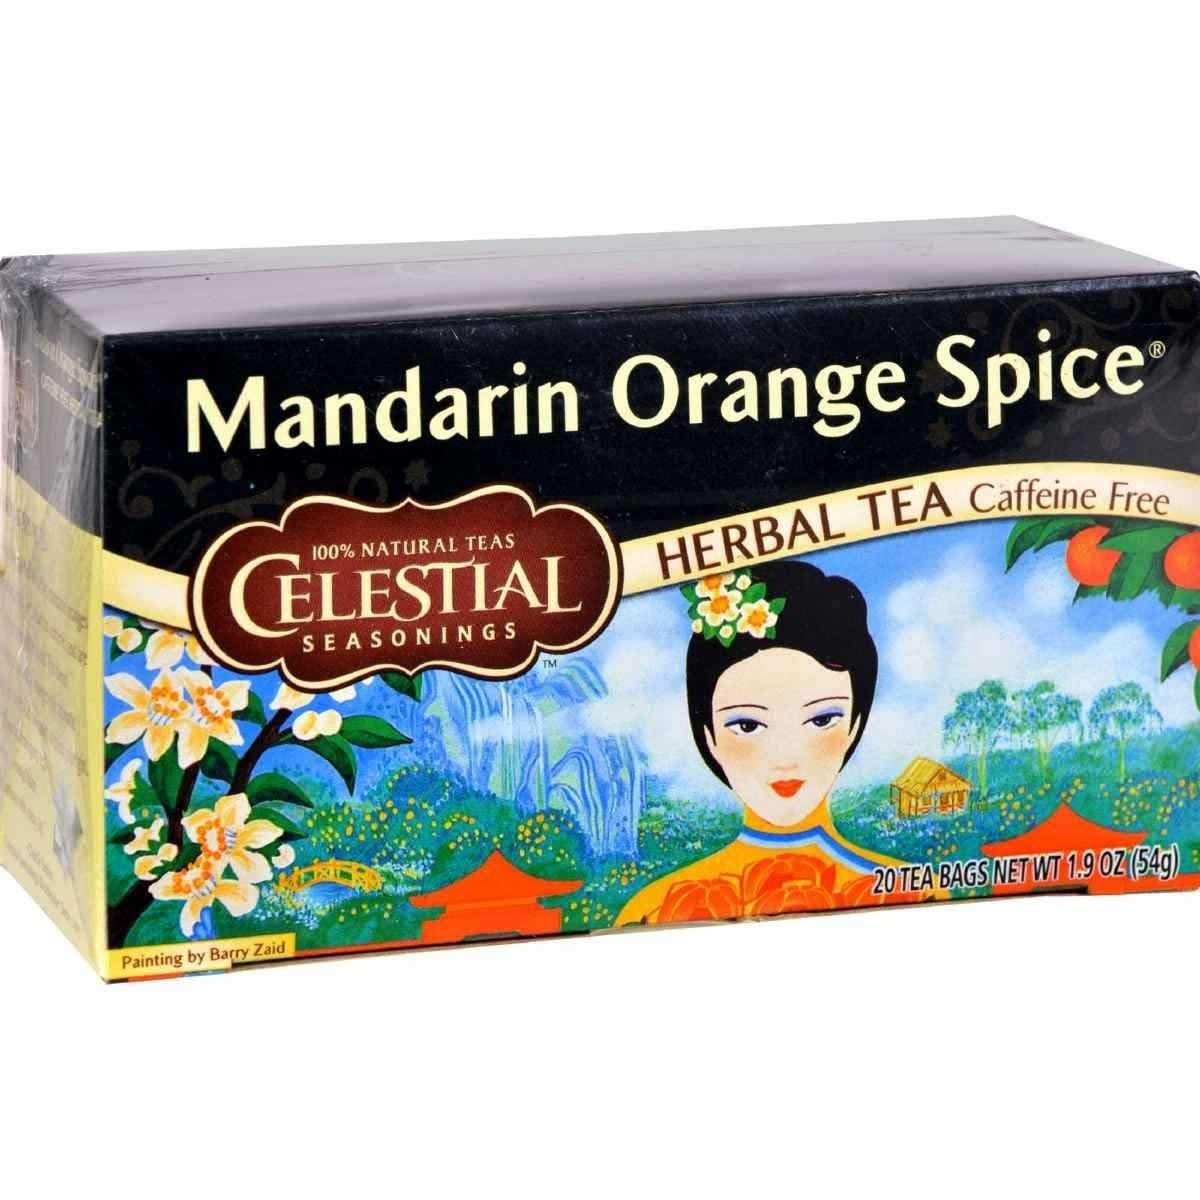
Item Name: HERB TEA,MAND ORNG SPICE
Bullet Point 1: 100% Natural herbal tea
Bullet Point 2: No artificial colors or preservatives
Bullet Point 3: Kosher certified and gluten free
Bullet Point 4: All natural ingredients and flavors
Product Description: This product contains all-natural ingredients and flavors, and no artificial colors of preservatives. Our All-Natural Legacy: In 1969, Celestial Seasonings began blending fresh herbs picked in the Rocky Mountains, transforming the best of nature into delicious and healthful teas. Today, our veteran team of tea experts source more than 100 varieties of the finest quality teas, herbs, spices and fruits from more than 35 different countries to craft our distinctive blends. Gluten free. (This statement has not been evaluated by the Food & Drug Administration. This product is not intended to diagnose, treat, cure or prevent any disease). Blended in Boulder, Co.
Value: 20.0
Unit: Tea Bags

Price: 6.835